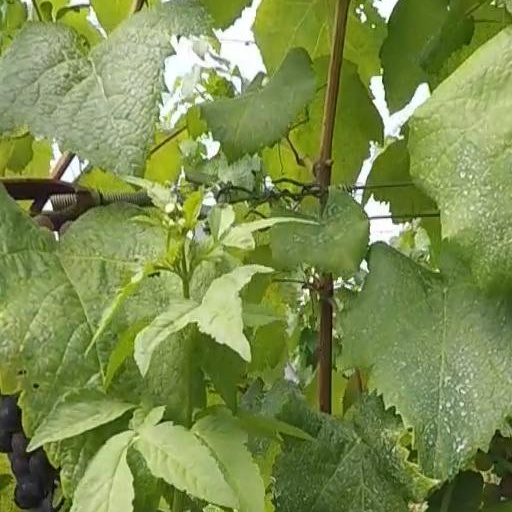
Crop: grape